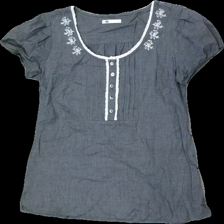
View: front
Type: Blouse
Category: Ladies
Brand: Flash
Colors: Black, White
Material: 100% Cotton
Pattern: Embroidered
Cut: Regular, C-collar
Size: M
Season: Spring
Price range: 50-100
Recommended usage: Reuse
Description: black andwhite blouse with embroidery